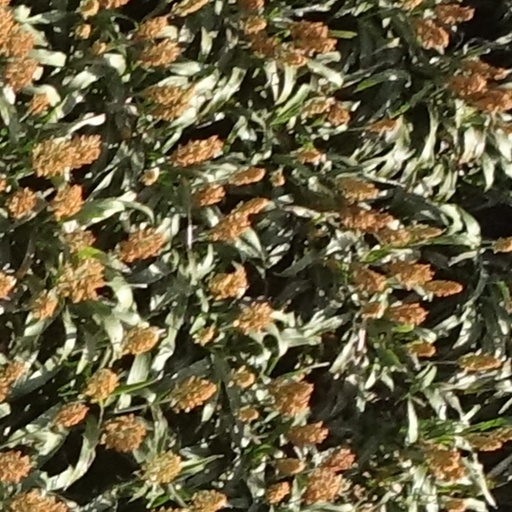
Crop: sorghum